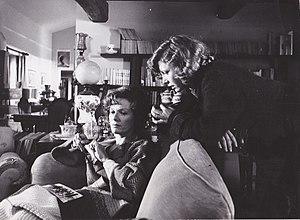
Tournage du film de Mario Monicelli ""Caro Michele""."
Aurore Clément, née le 12 octobre 1945 à Soissons, est une actrice française.